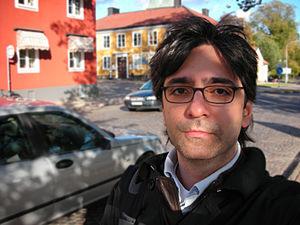
Panayiotis Kokoras est un compositeur grec de musique contemporaine, né en 1974 à Ptolemaïda.